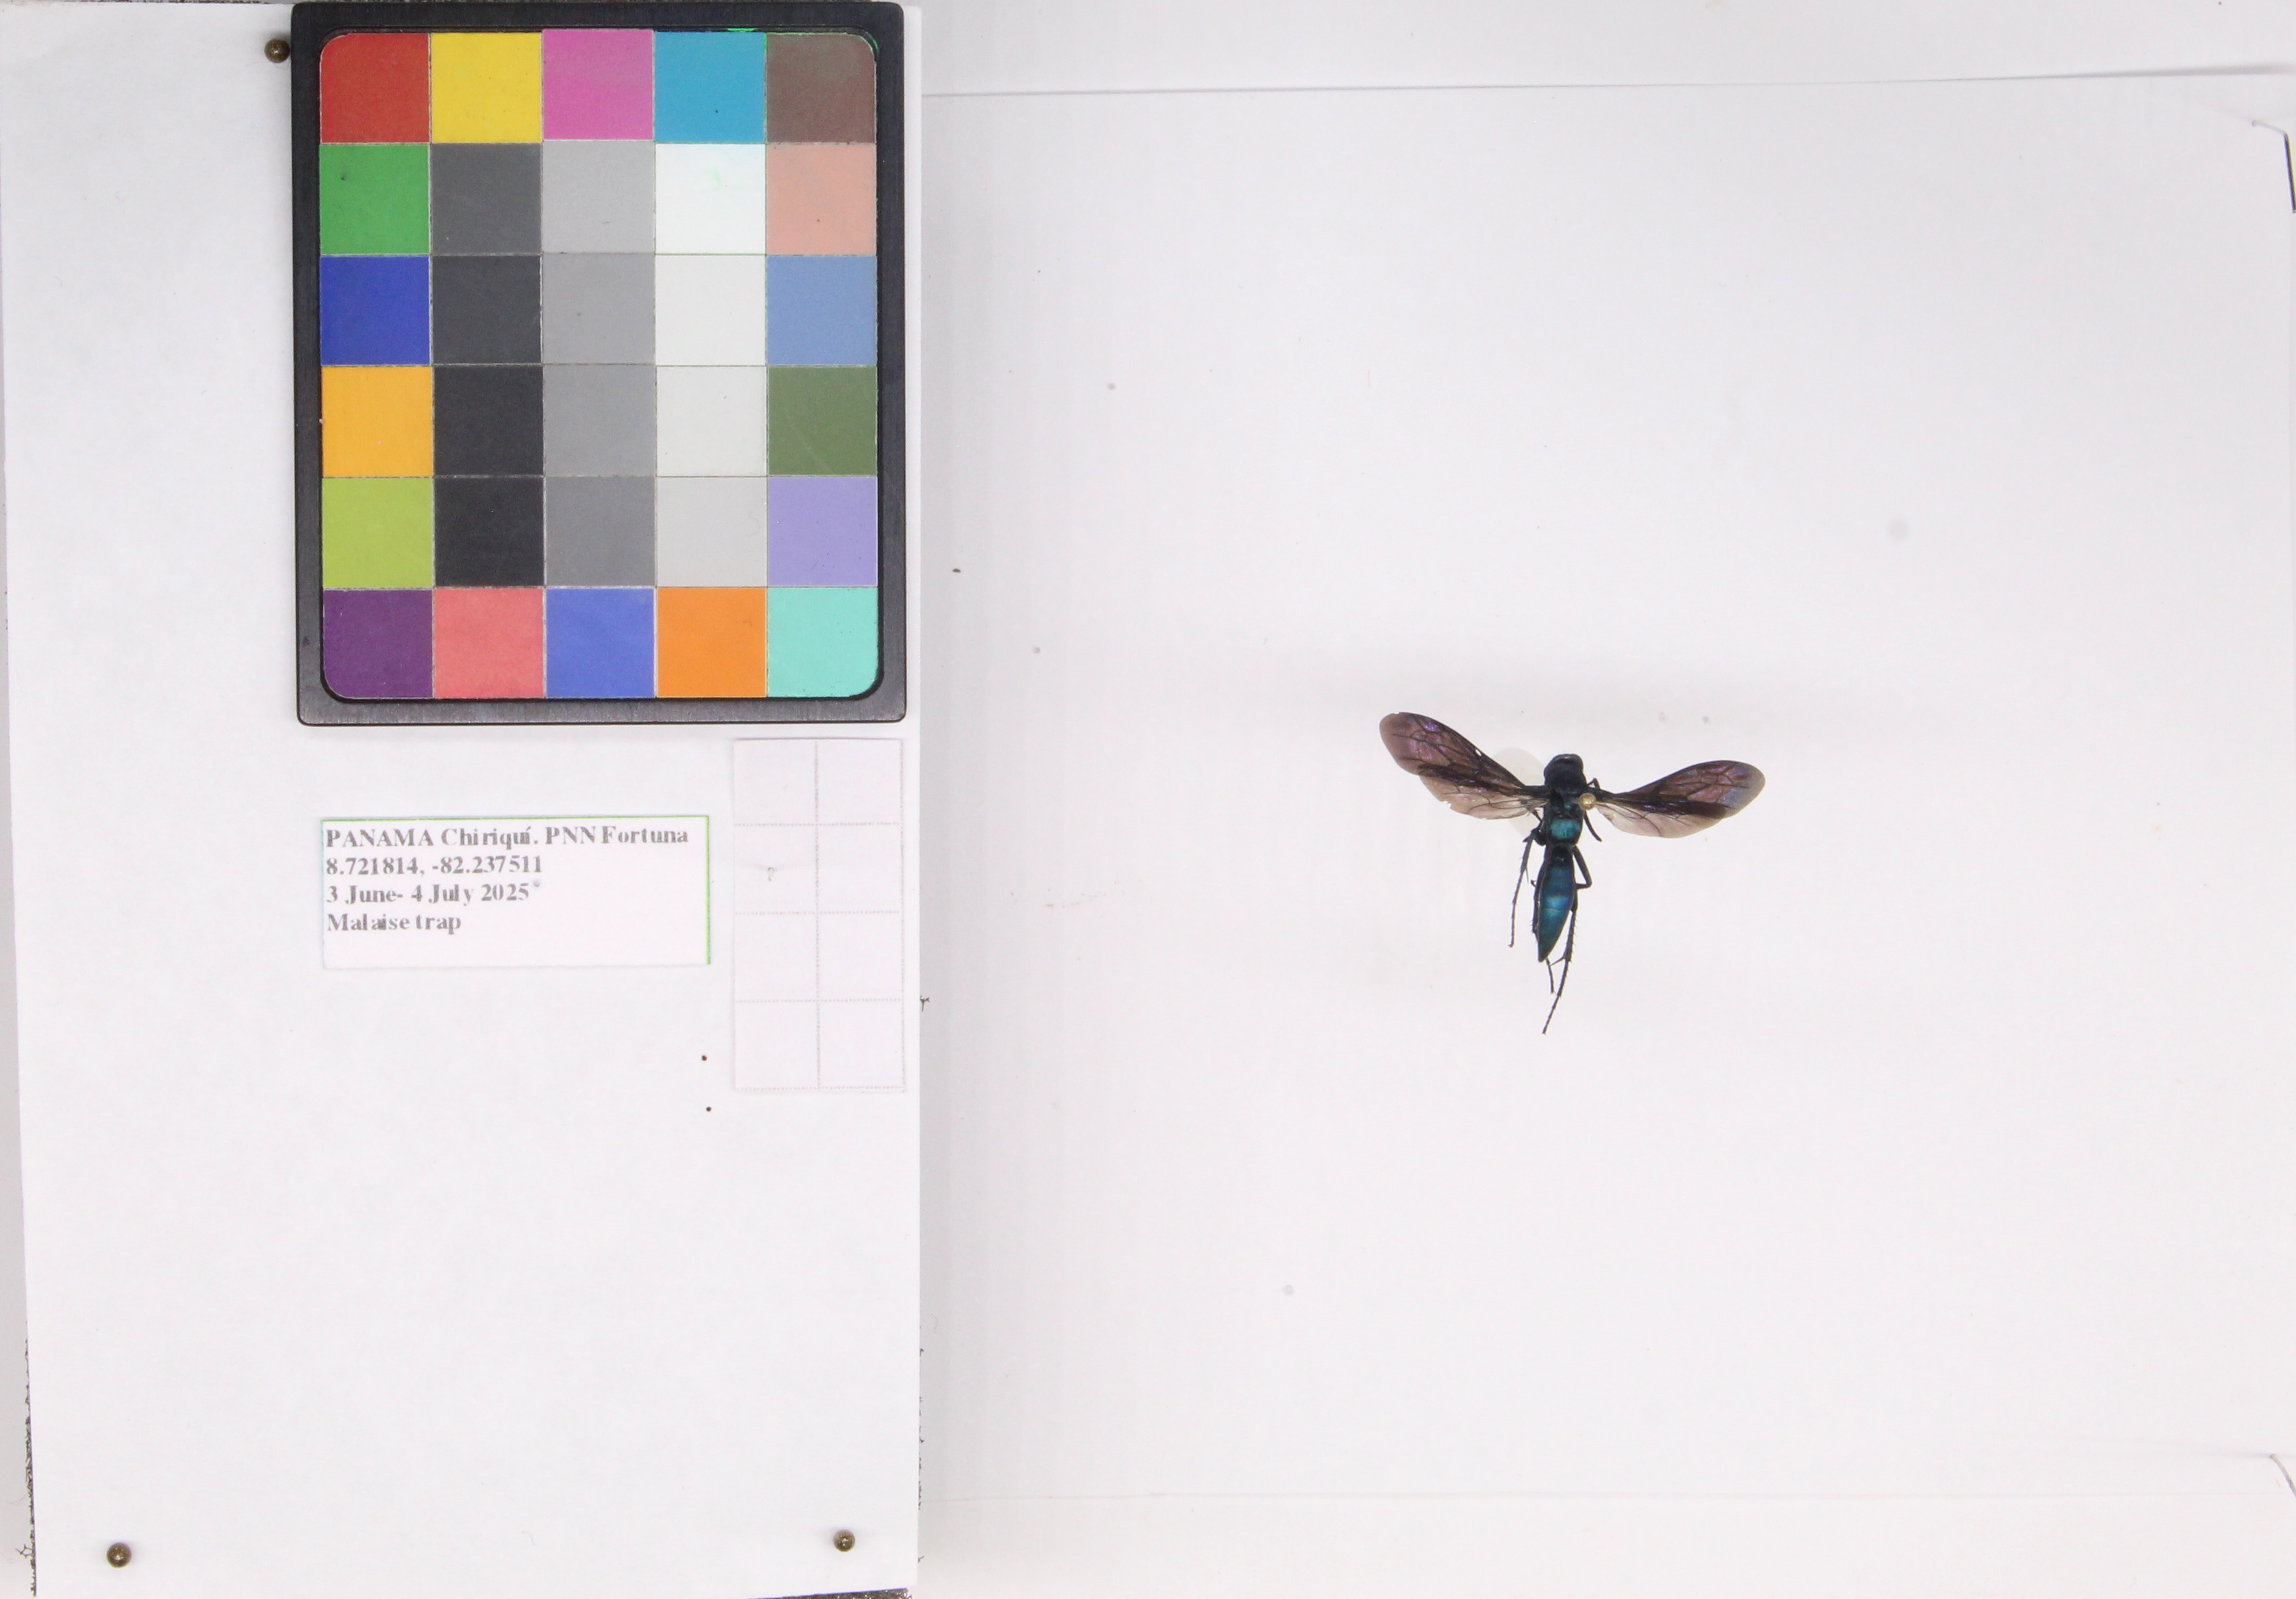
Label: wasp
Location: Fortuna